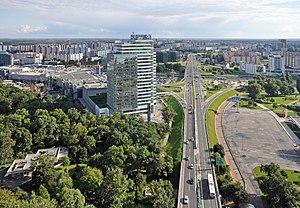
Bratislava (Slovaquie): le quartier de Petržalka
Petržalka est un quartier de la ville de Bratislava, Slovaquie, situé sur la rive droite du Danube.